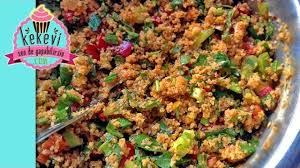
Yemek: kisir